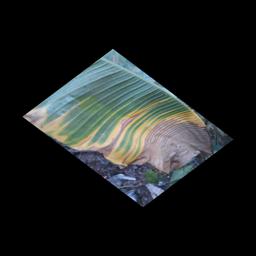
Label: POTASSIUM DEFICIENCY